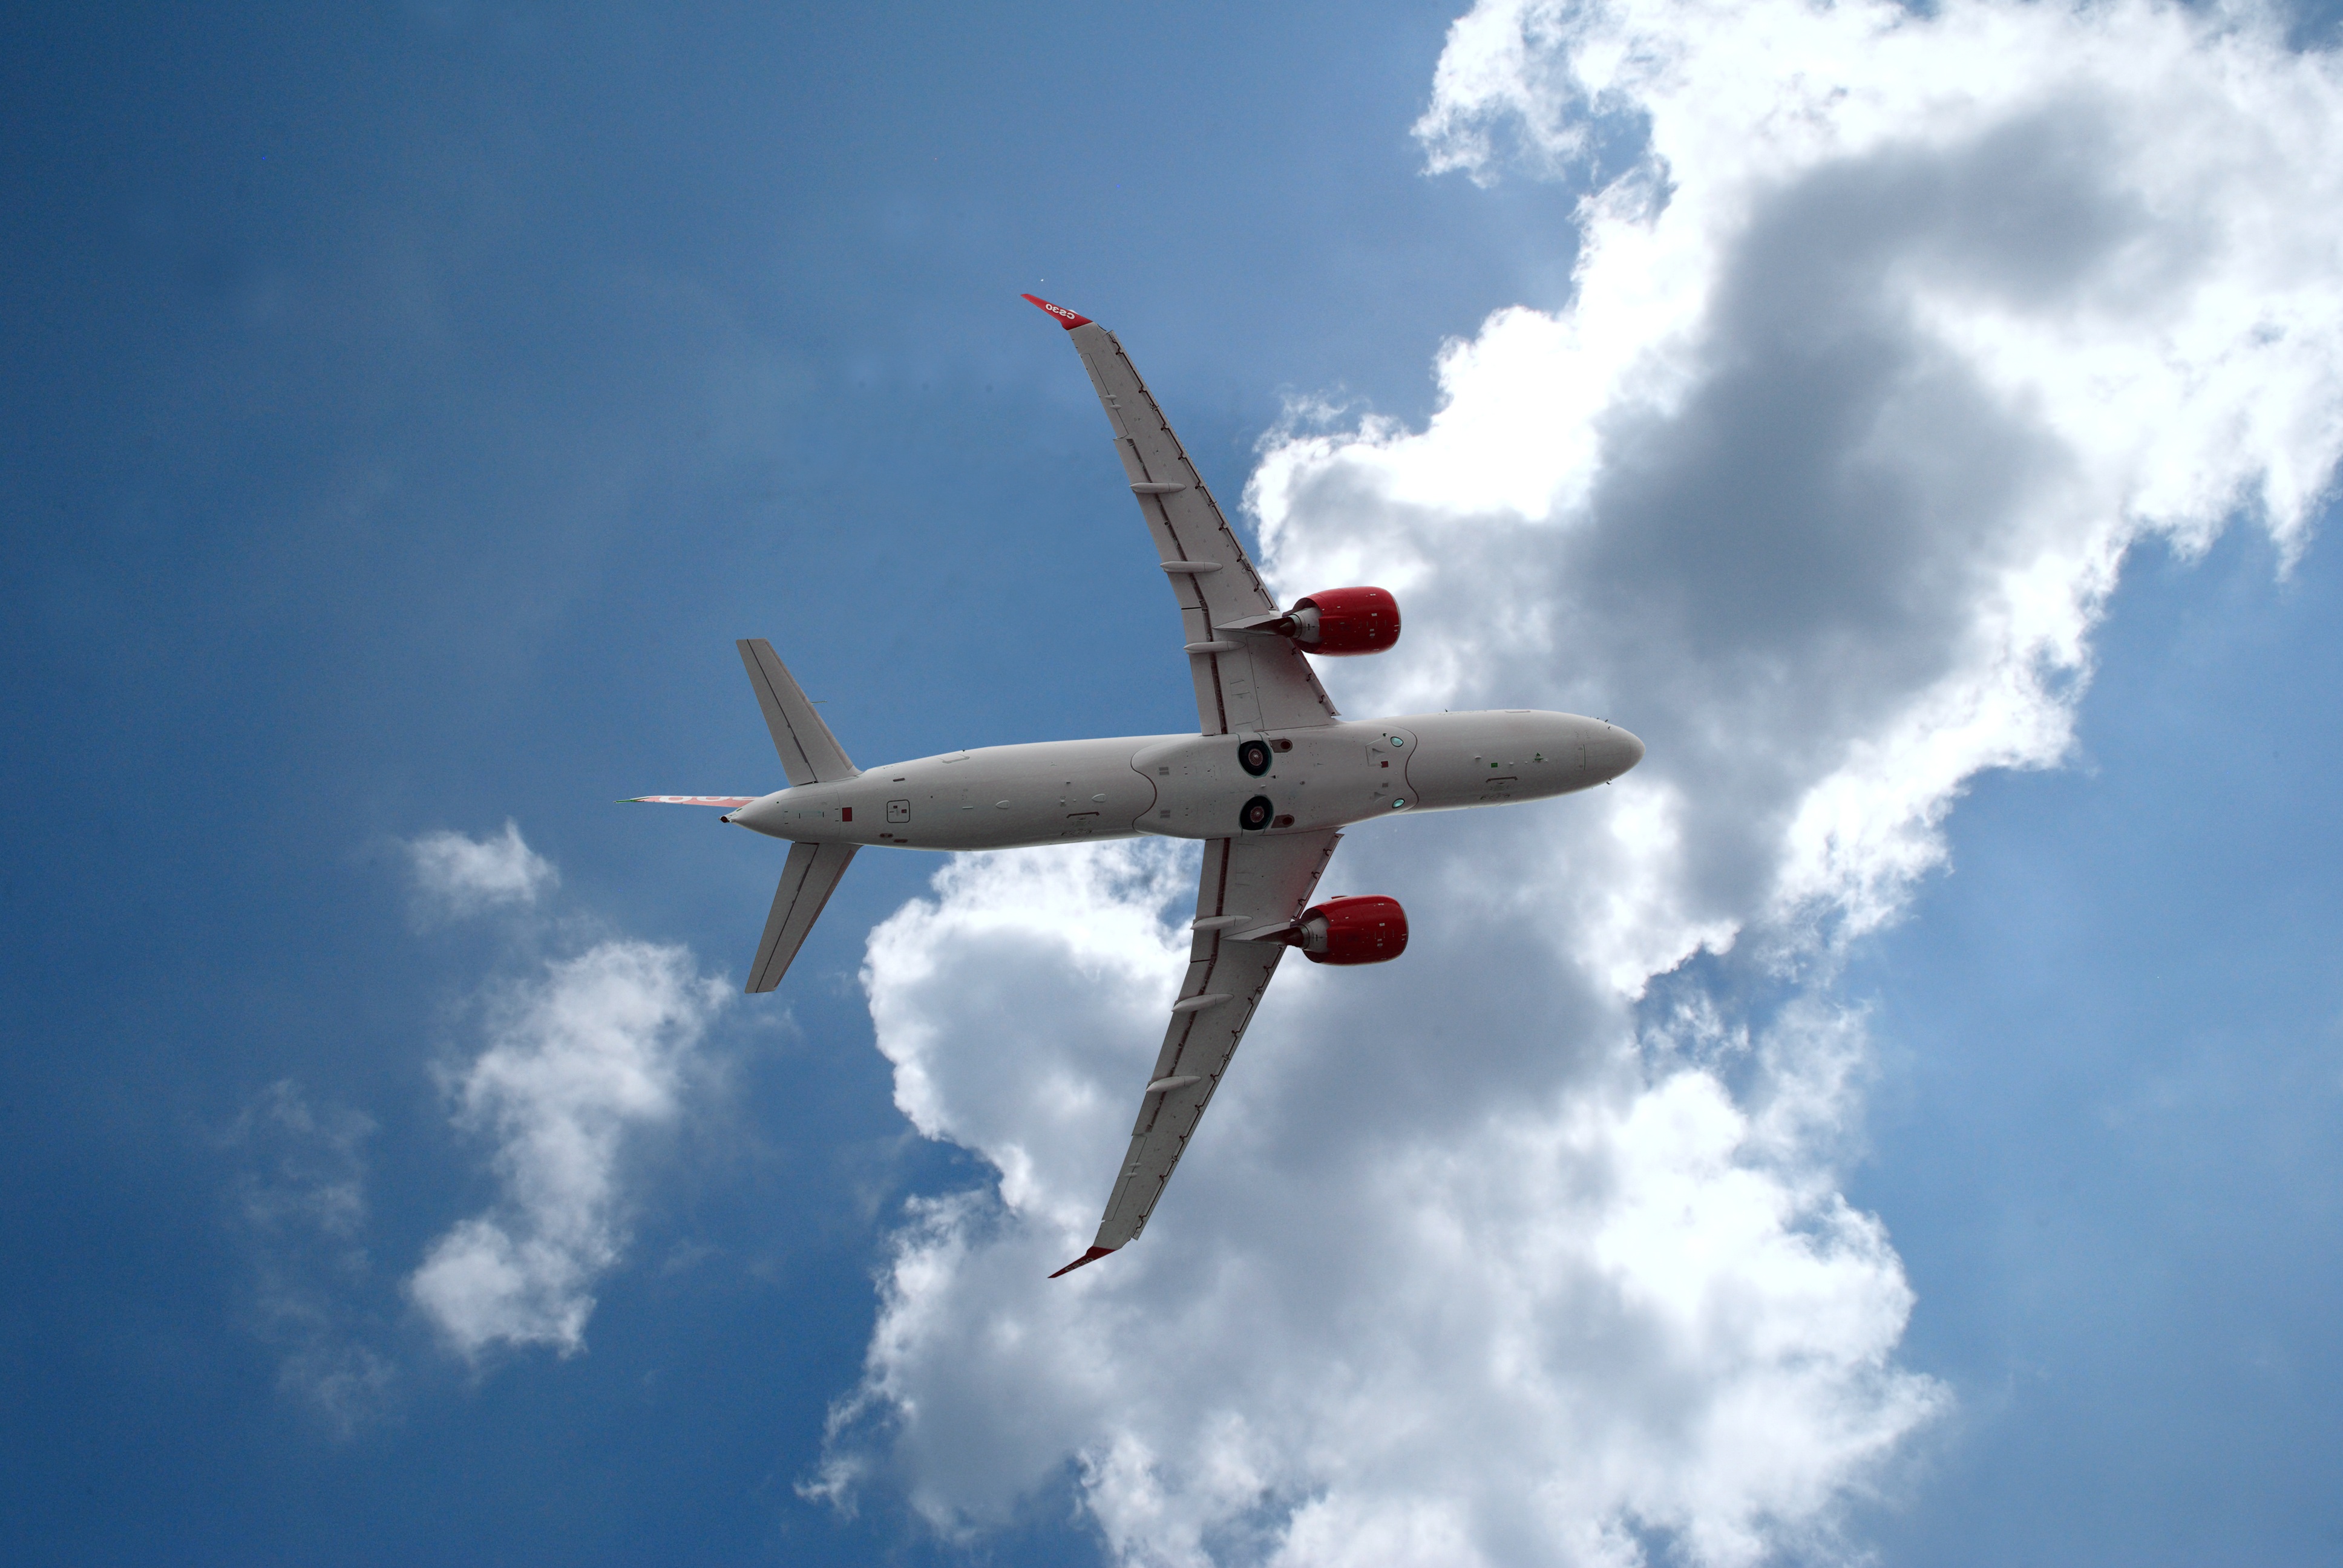
wing, sky, air, fly, vacation, travel, airplane, plane, aircraft, jet, transportation, transport, vehicle, airline, journey, aviation, flight, trip, glider, airliner, passenger, takeoff, air show, air force, aerobatics, air travel, atmosphere of earth, aircraft engine, general aviation, air racing